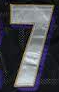
Number: 7